Question: Please indicate a possible affordance area of frisbee that can be used for holding
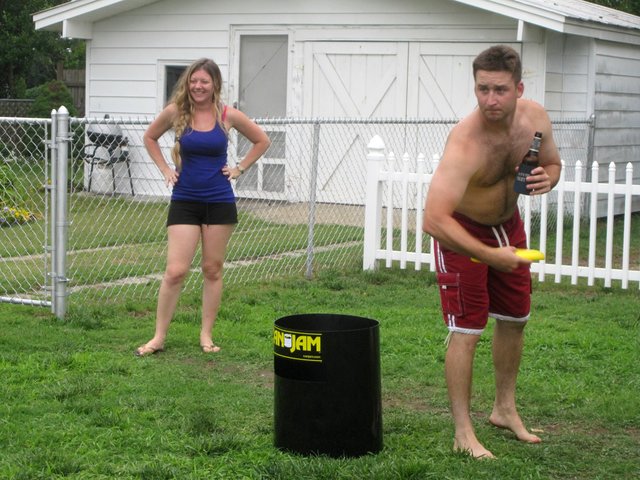
Answer: [469.519, 245.767, 550.545, 263.715]